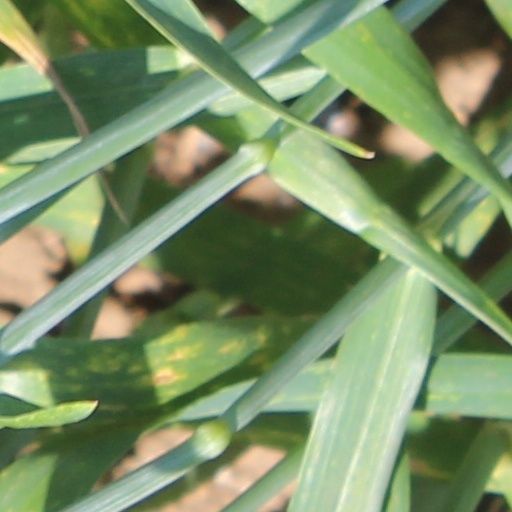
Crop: wheat